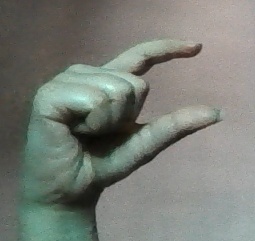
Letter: dal